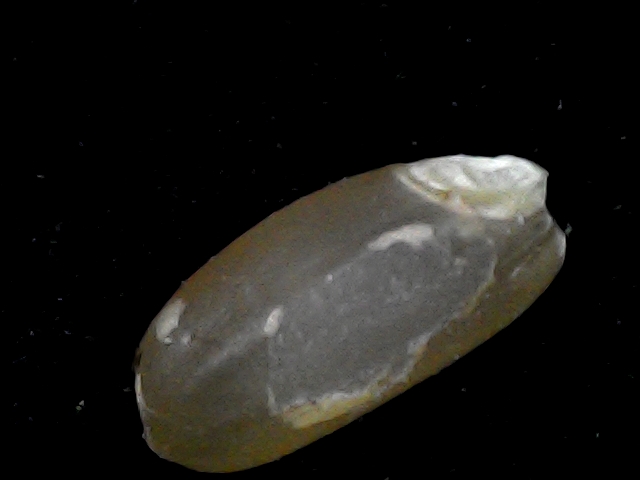
Rice variety: BD76